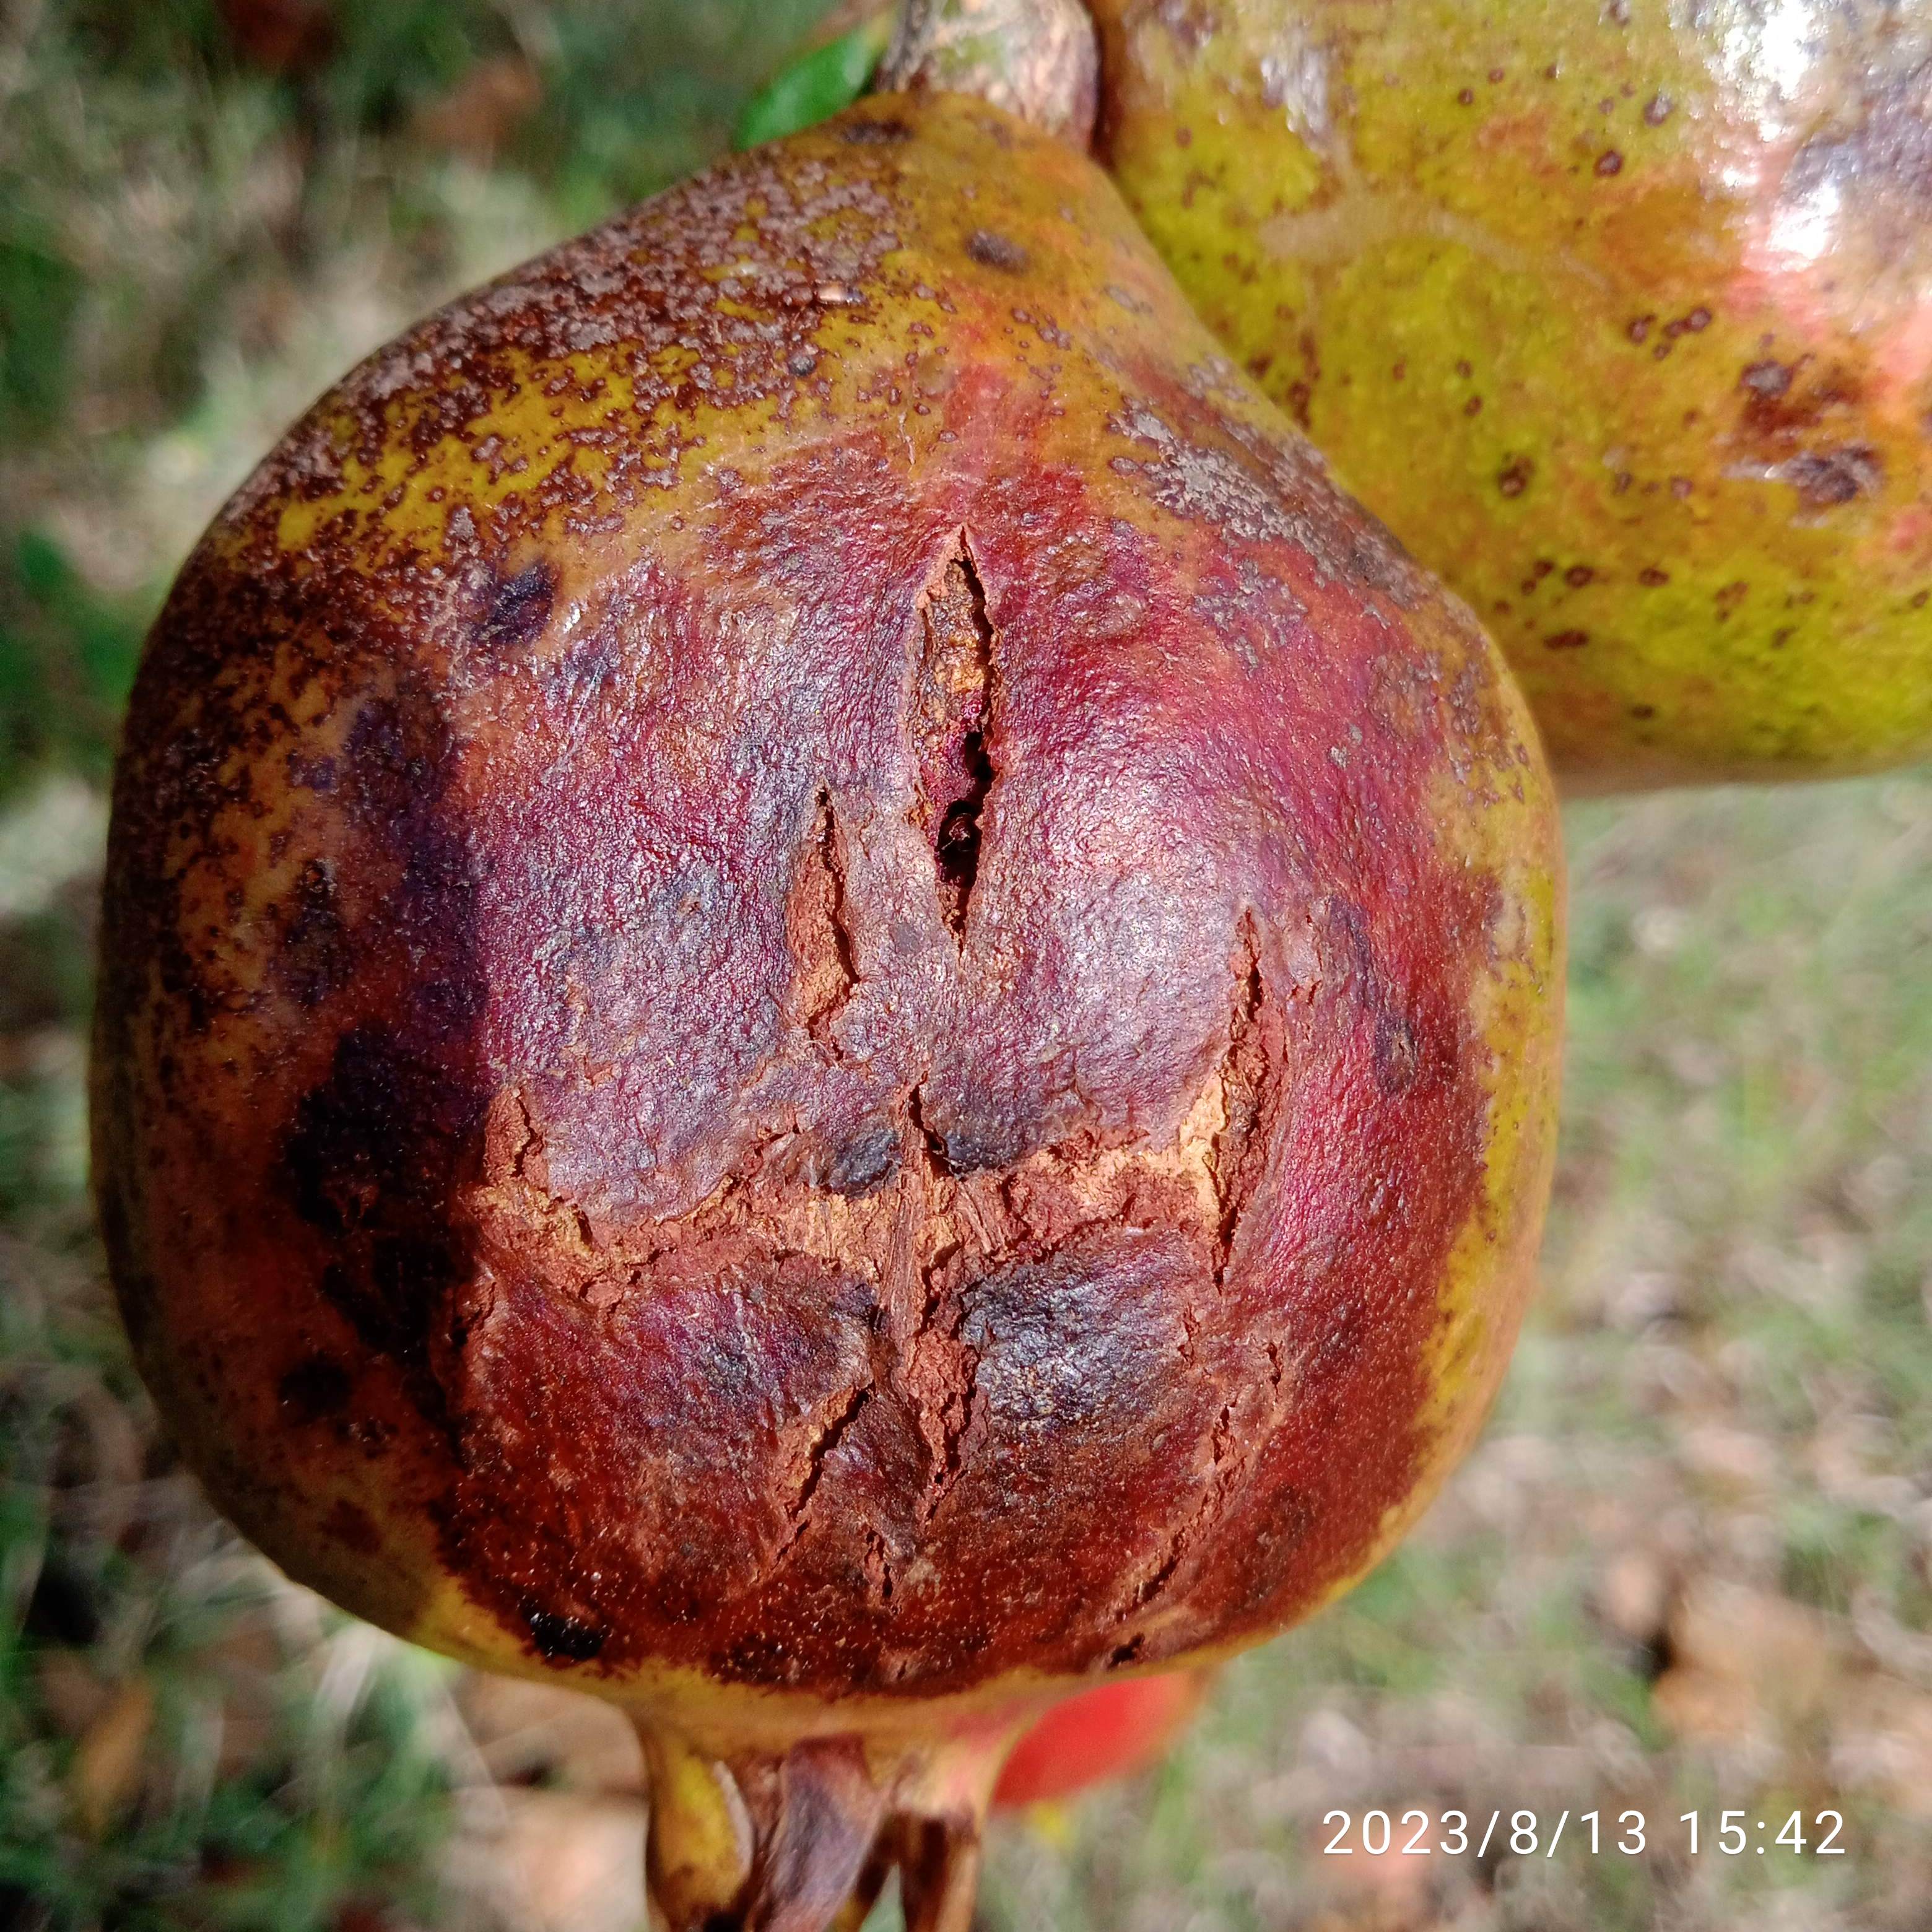
Label: Cercospora